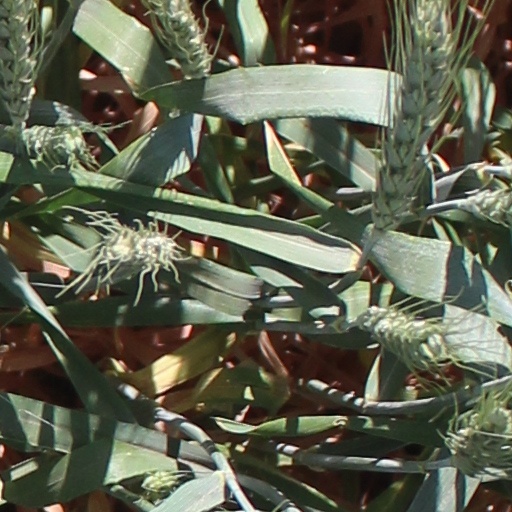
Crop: wheat